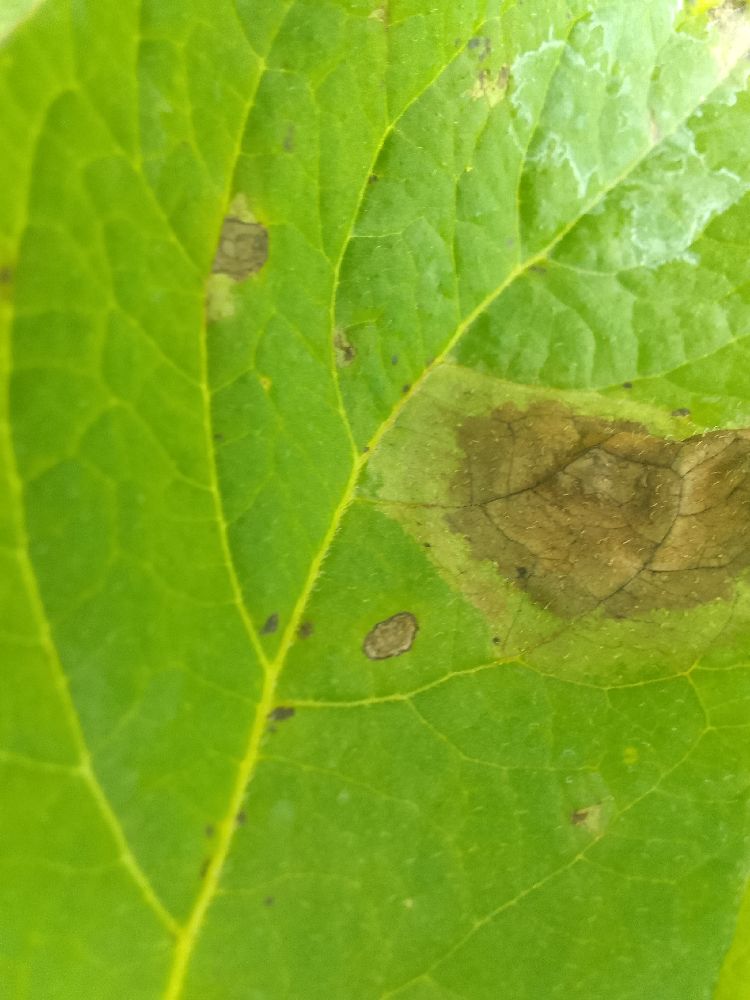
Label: Late blight